Ford Thunderbird (fourth generation)

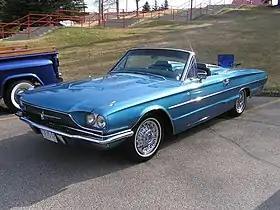
1966 Thunderbird Convertible

The fourth generation Ford Thunderbird is a large personal luxury car produced by Ford for the 1964 to 1966 model years. Ford restyled this generation of the Thunderbird in favor of a more squared-off, "formal" look. The only remnant of the Thunderbird's former sporty image was that the standard 390-cubic-inch V8 engine needed nearly 11 seconds to push the heavy T-bird to 60 mph (97 km/h). The softly sprung suspension allowed considerable body lean, wallow, and float on curves and bumps. Contemporary testers felt that the Buick Riviera, Pontiac Grand Prix, and Chrysler 300K were substantially more roadworthy cars, but the Thunderbird retained its leading market share.